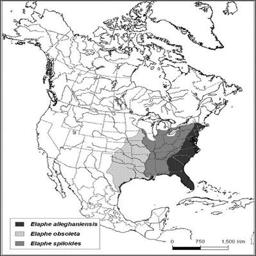
Animal: snakes